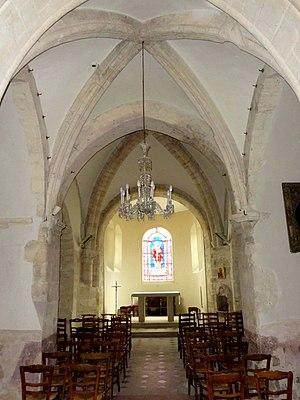
Intérieur de l'église (voir titre).
L'église Saint-Germain-de-Paris est une église catholique paroissiale, située à Hardricourt, dans les Yvelines, en France. C'est un édifice de dimensions restreintes, qui s'organise autour d'un noyau de deux travées de style roman tardif du second quart du XIIᵉ siècle, non visibles depuis l'extérieur. L'une est la base du clocher, l'autre la première travée du chœur. Elles possèdent deux parmi les voûtes d'ogives les plus anciennes du Vexin français, qui affichent déjà un tracé en tiers-point assez prononcé. Les deux chapelles latérales et l'abside au chevet en hémicycle ont perdu tout caractère depuis leur reconstruction à l'époque moderne. La nef unique est également de faible intérêt, mais possède néanmoins une belle charpente lambrissée, et quatre grandes arcades bouchées au nord, qui datent également du second quart du XIIᵉ siècle, et constituent les derniers vestiges de l'ancien bas-côté nord. Leur valeur archéologique réside dans le fait qu'elles représentent l'une des premières occurrences de grandes arcades retombant sur des piliers monocylindriques isolés, qui deviendront caractéristiques de très nombreuses églises gothiques de la région.